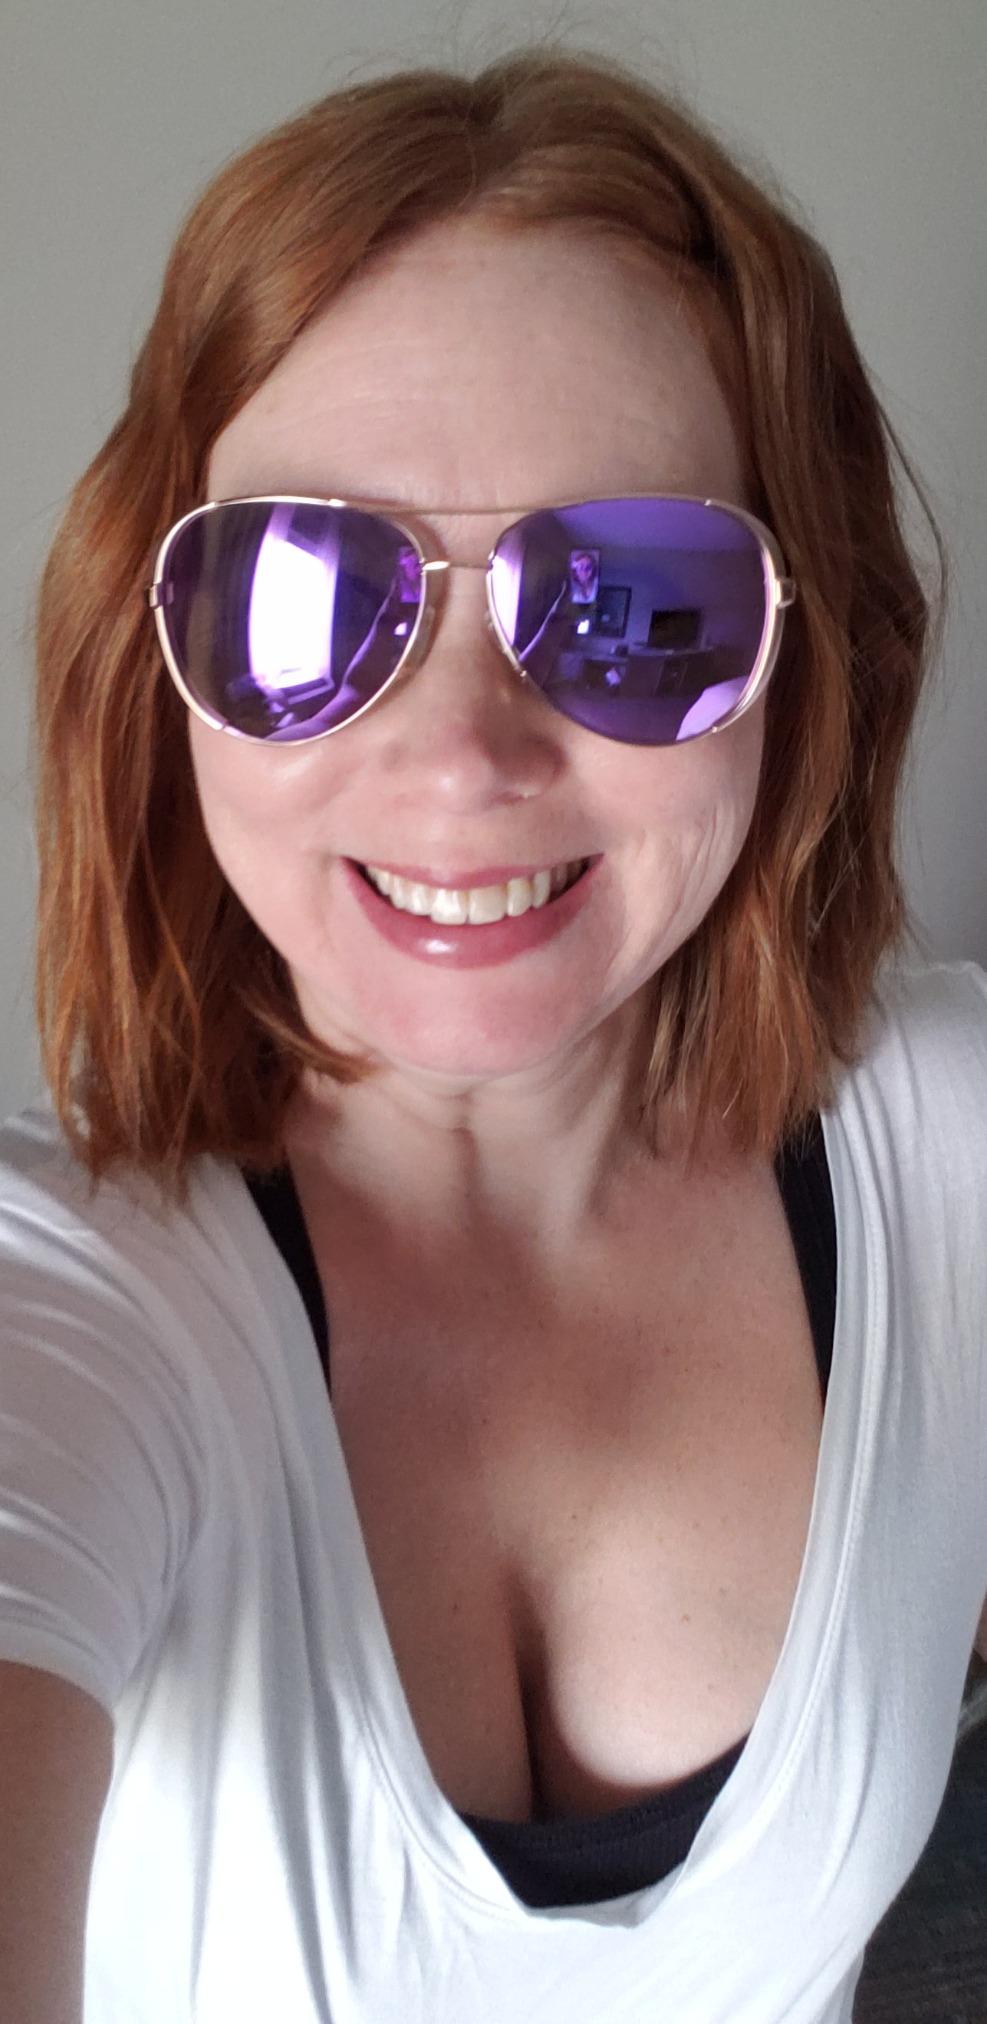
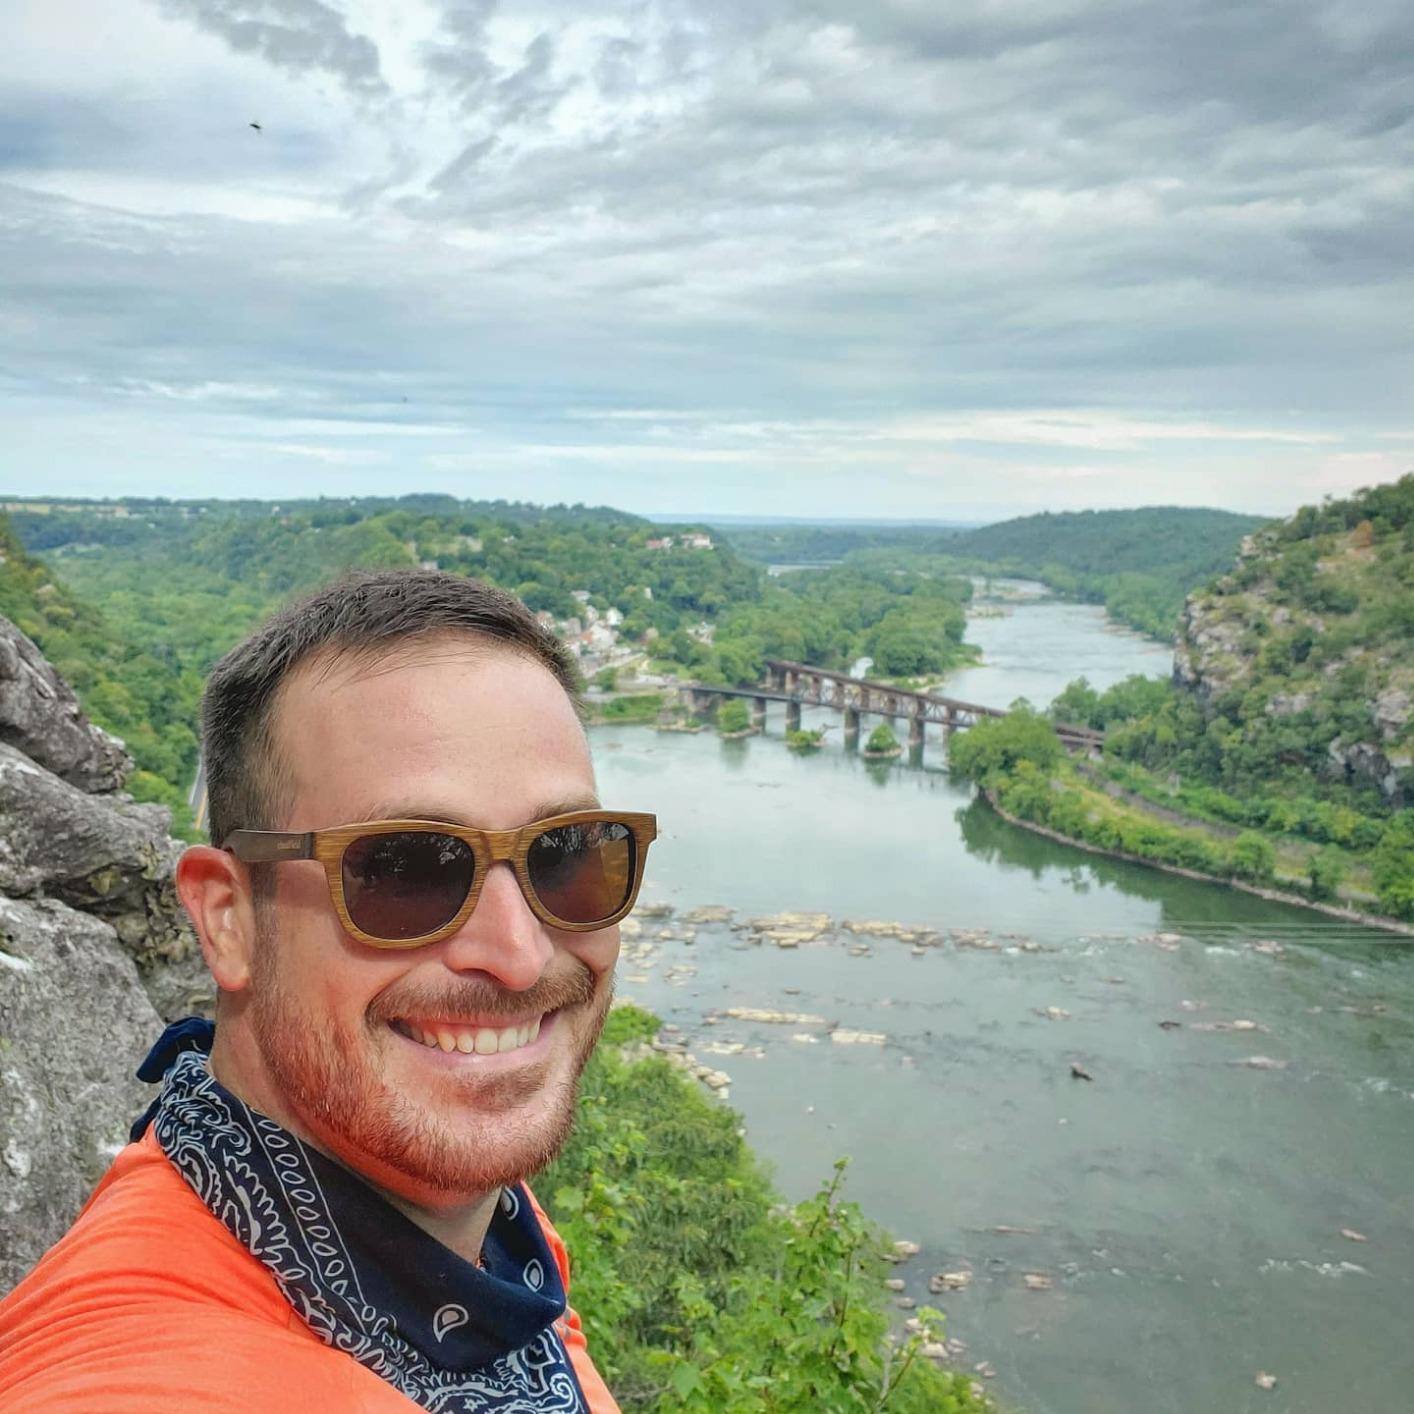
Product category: accessories_sunglasses
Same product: no